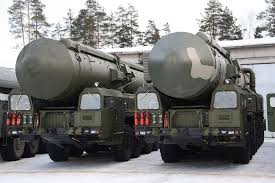
Label: Air Defense